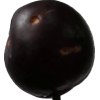
Label: plum